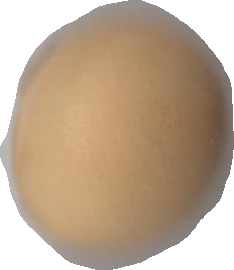
Variety: Grobogan